The Tithe Barn, Abergavenny

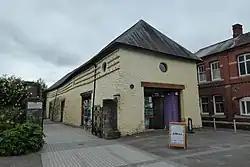

The Tithe Barn, Monk Street, Abergavenny, Monmouthshire is a tithe barn of late medieval origins which forms part of a group of historic buildings in the centre of the town. It is a Grade II* listed building.